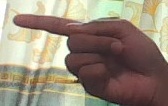
ASL sign: G